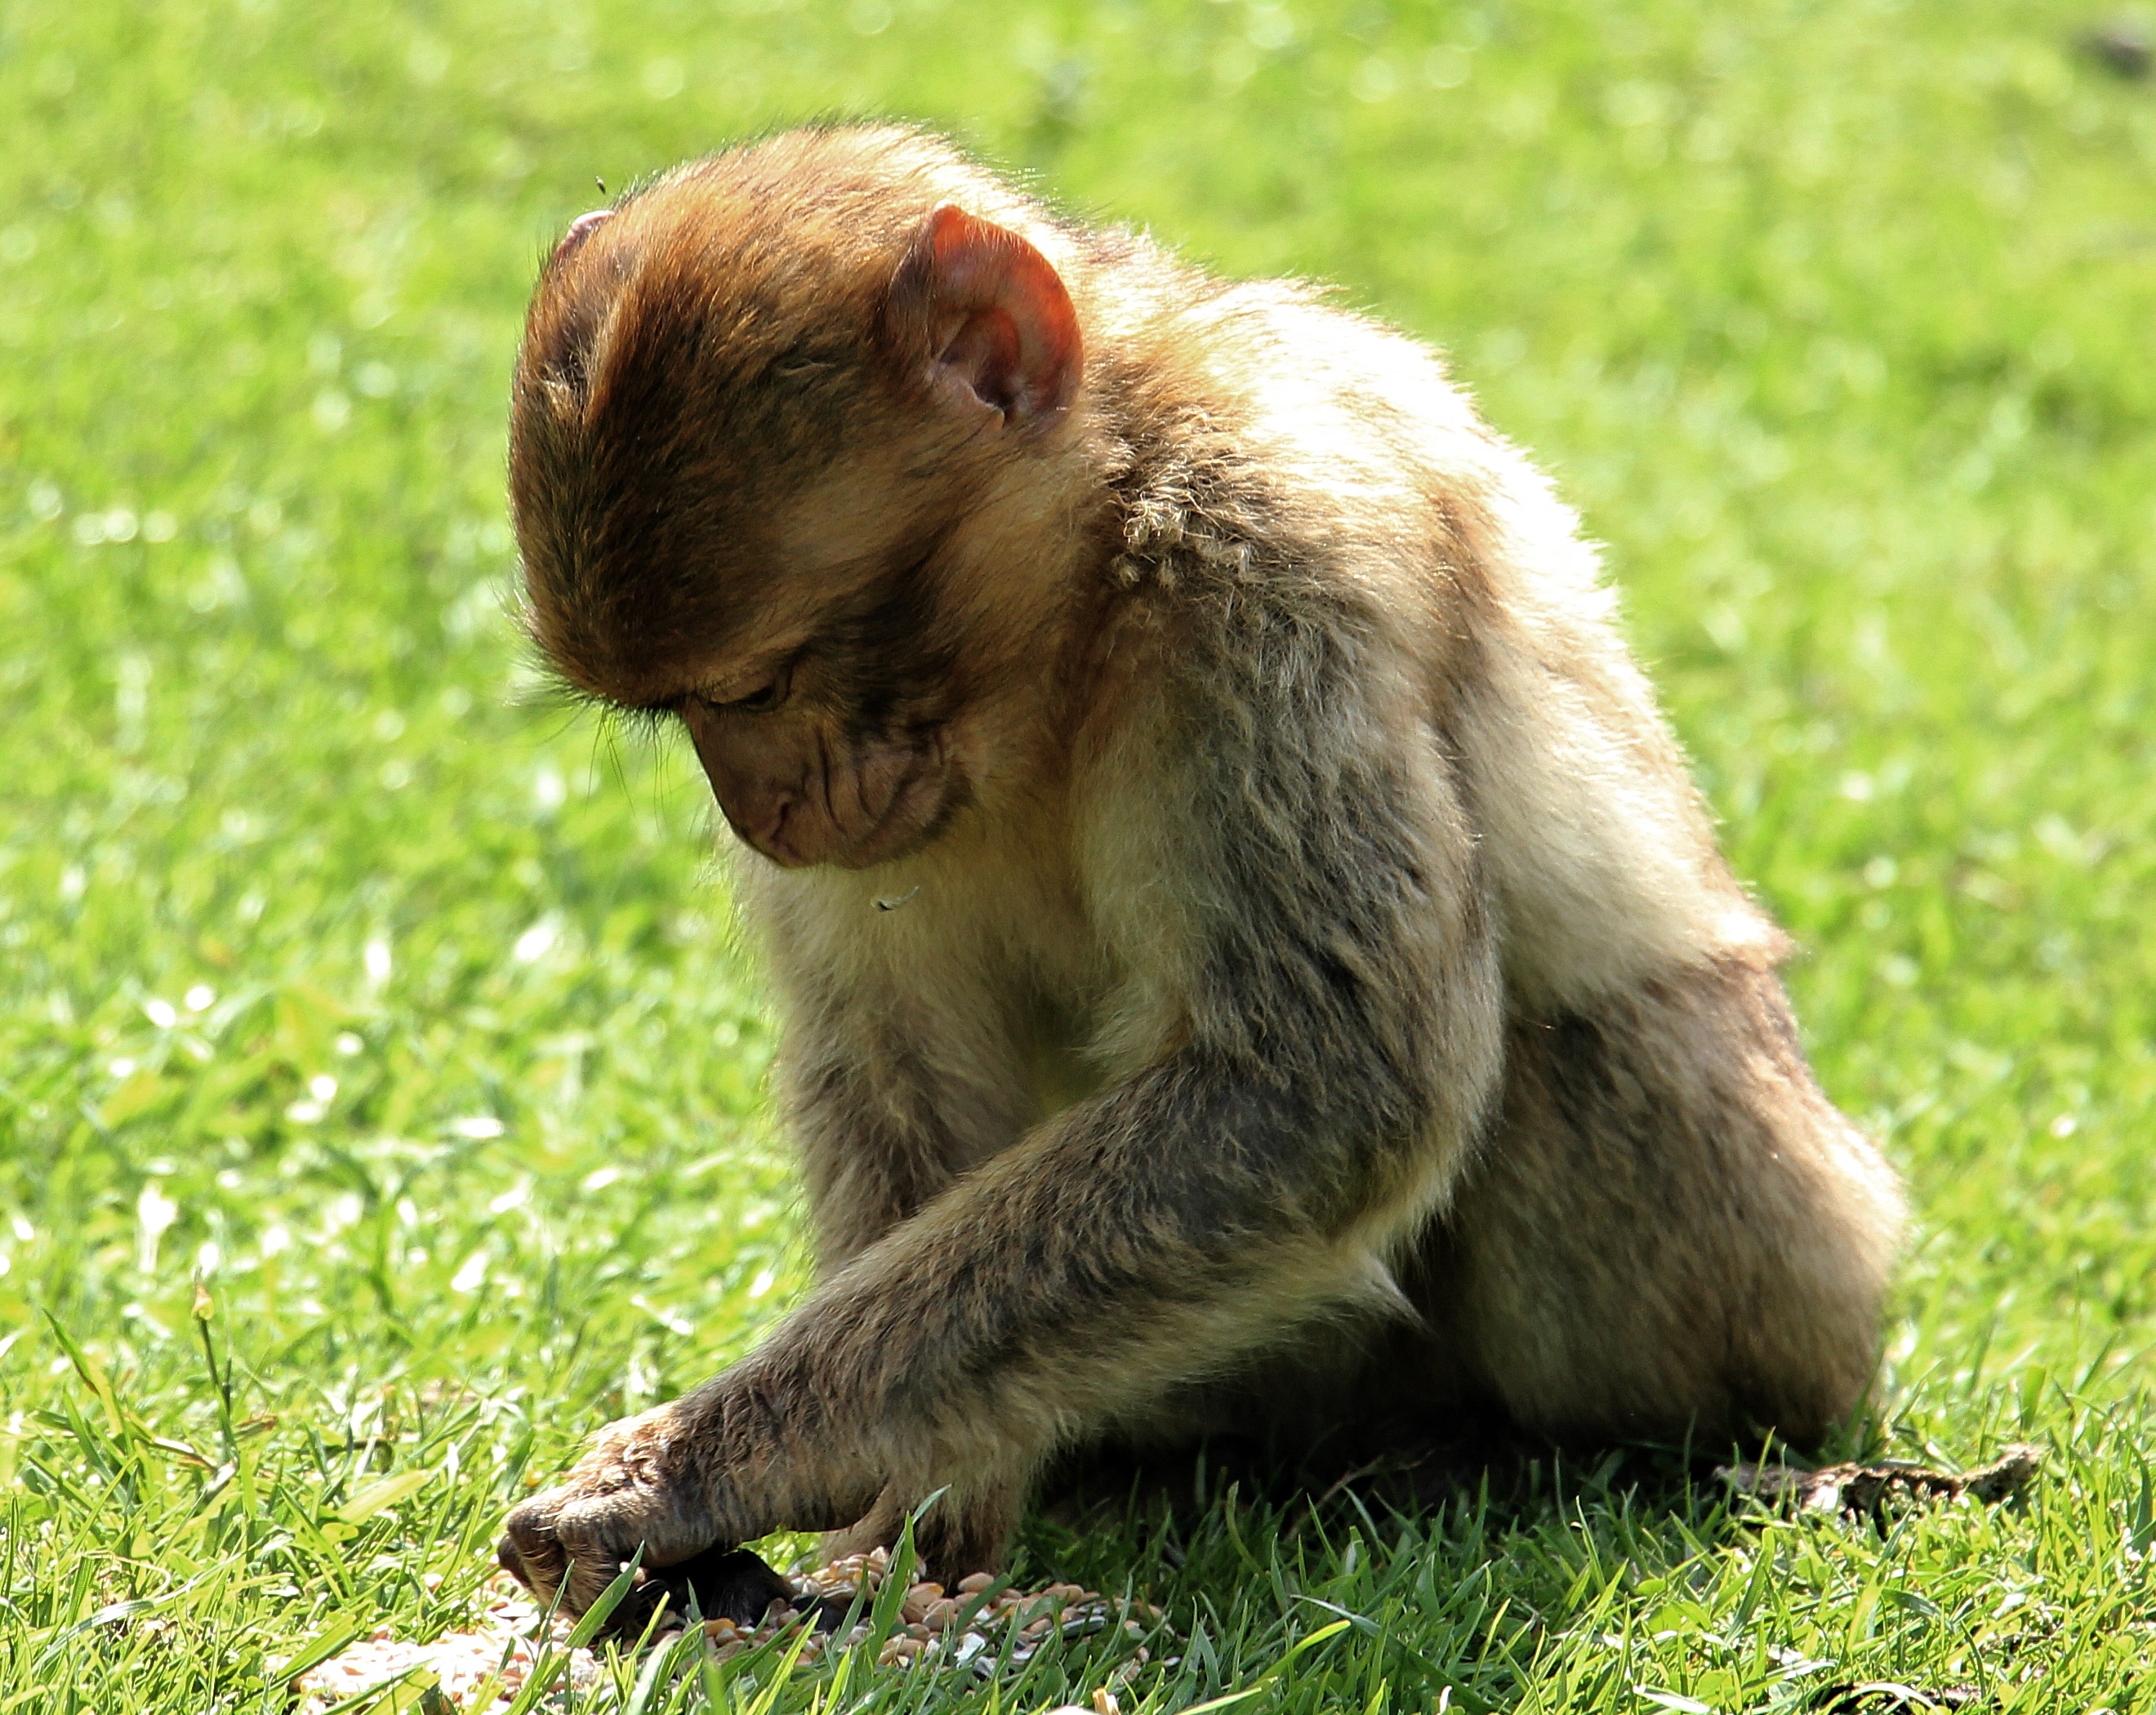
nature, animal, wildlife, thinking, brown, mammal, thoughtful, close, monkey, fauna, primate, wild animal, background, vertebrate, creature, exotic, dreamy, dreams, enjoy, animal world, wildlife photography, marmot, macaque, young animal, old world monkey, animal recording, barbary ape, enjoy the sun, enjoy weather, new world monkey